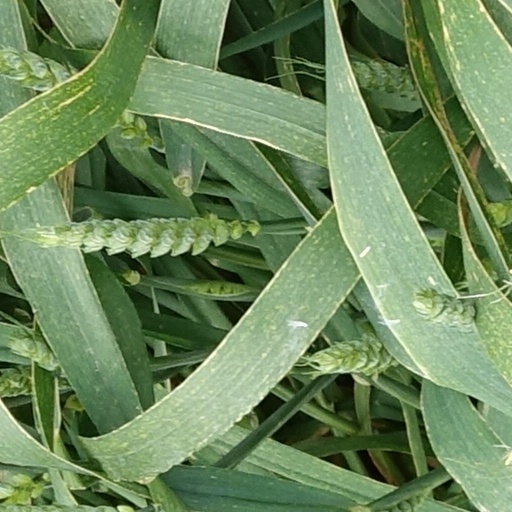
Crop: wheat